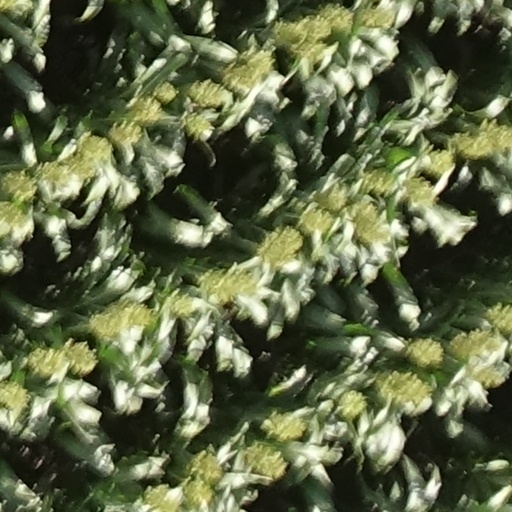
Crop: sorghum